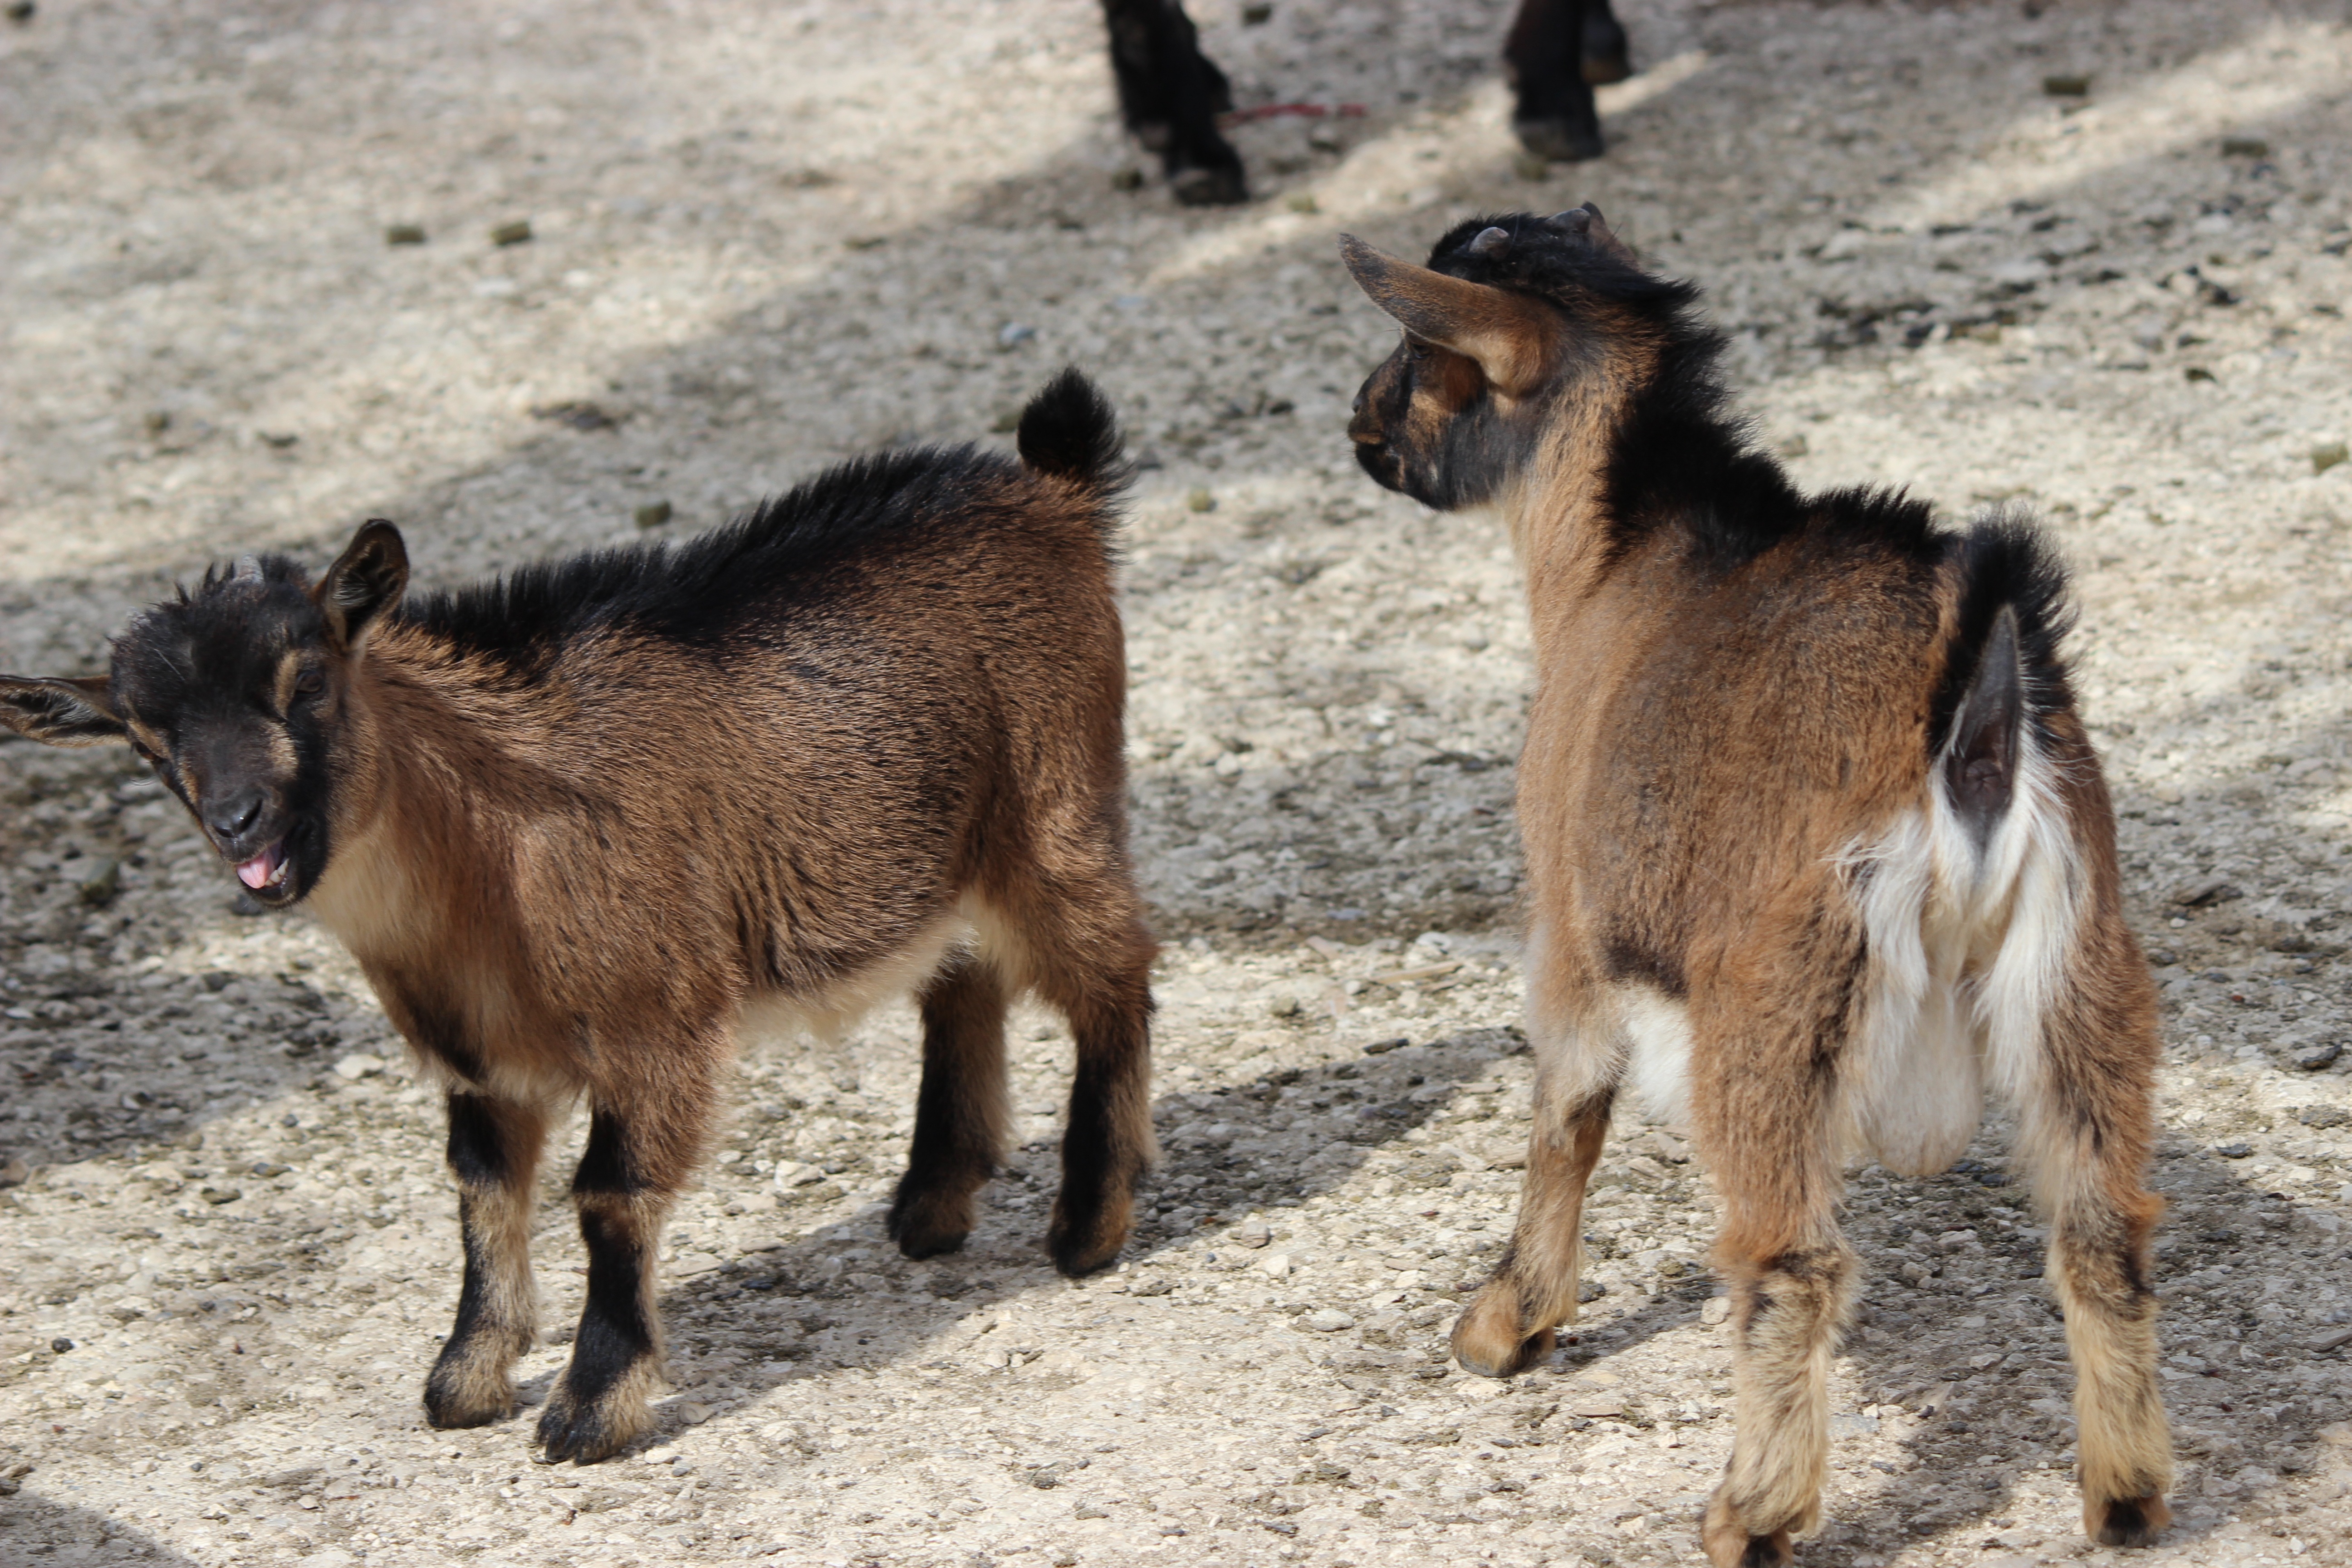
goat, zoo, herd, mammal, fauna, goats, vertebrate, tiergarten, dear, pack animal, barbary sheep, horse like mammal, mustang horse, cow goat family, ziecklein